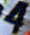
Number: 4